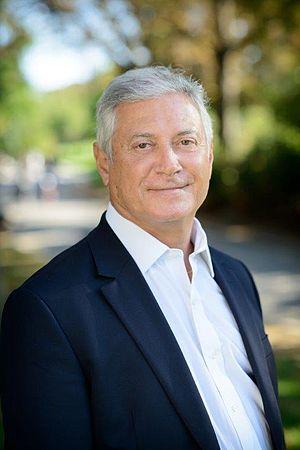
Richard Dell'Agnola (2013), maire de Thiais (94)
Richard Dell'Agnola, né le 6 février 1949 à Rabat, est un homme politique français.